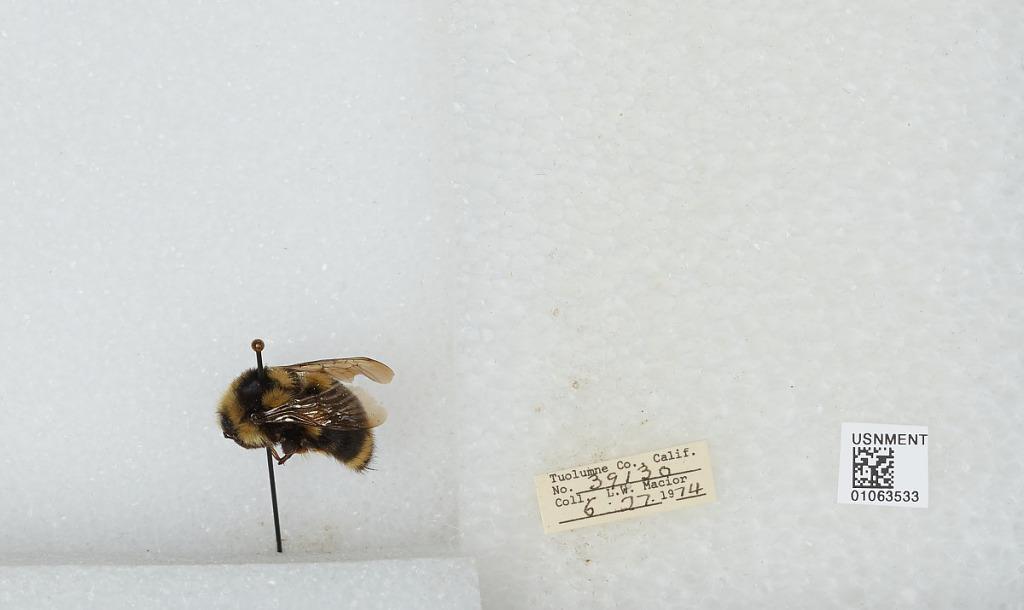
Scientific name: Bombus bifarius nearcticus
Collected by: L. Macior
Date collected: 1974-6-27
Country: United States
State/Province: California
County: Tuolumne
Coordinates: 38.02, -119.94